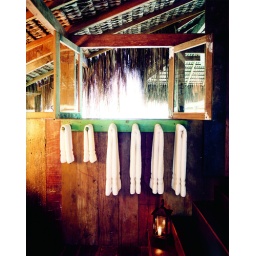
inside the bathroom of Casa do Arvore , flooring and wall made from reclaimed wood. photo by Fernando Lombardi